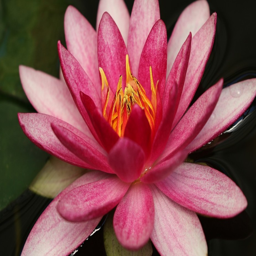
after waiting for several days , i was able to capture this water lily in full bloom .